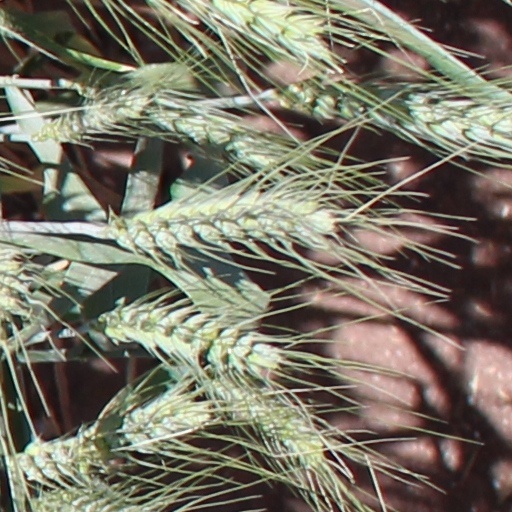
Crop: wheat